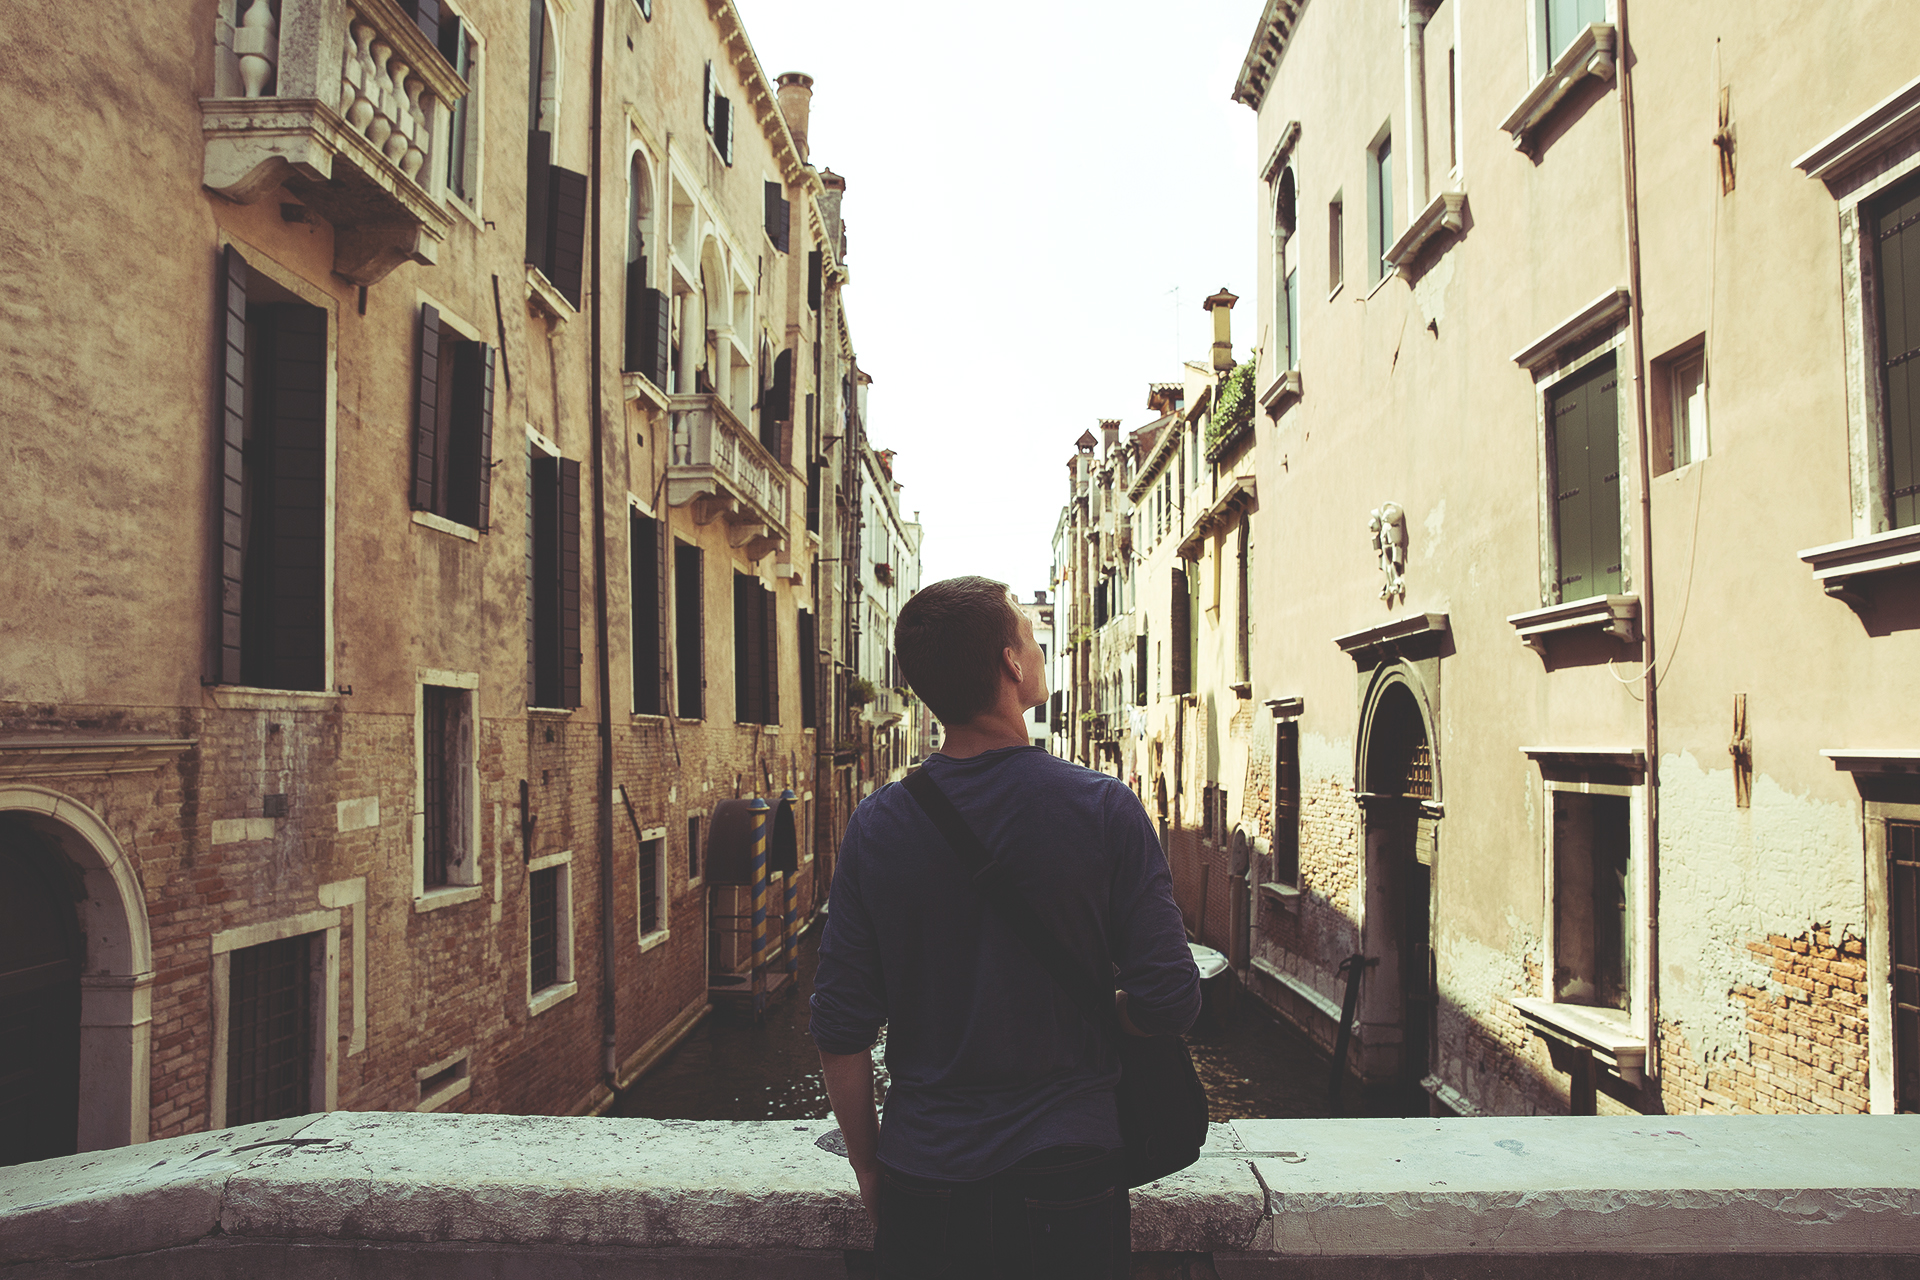
water, outdoor, person, architecture, road, bridge, street, town, alley, canal, standing, human, publicdomain, buildings, windows, infrastructure, photograph, history, neighbourhood, ancient history